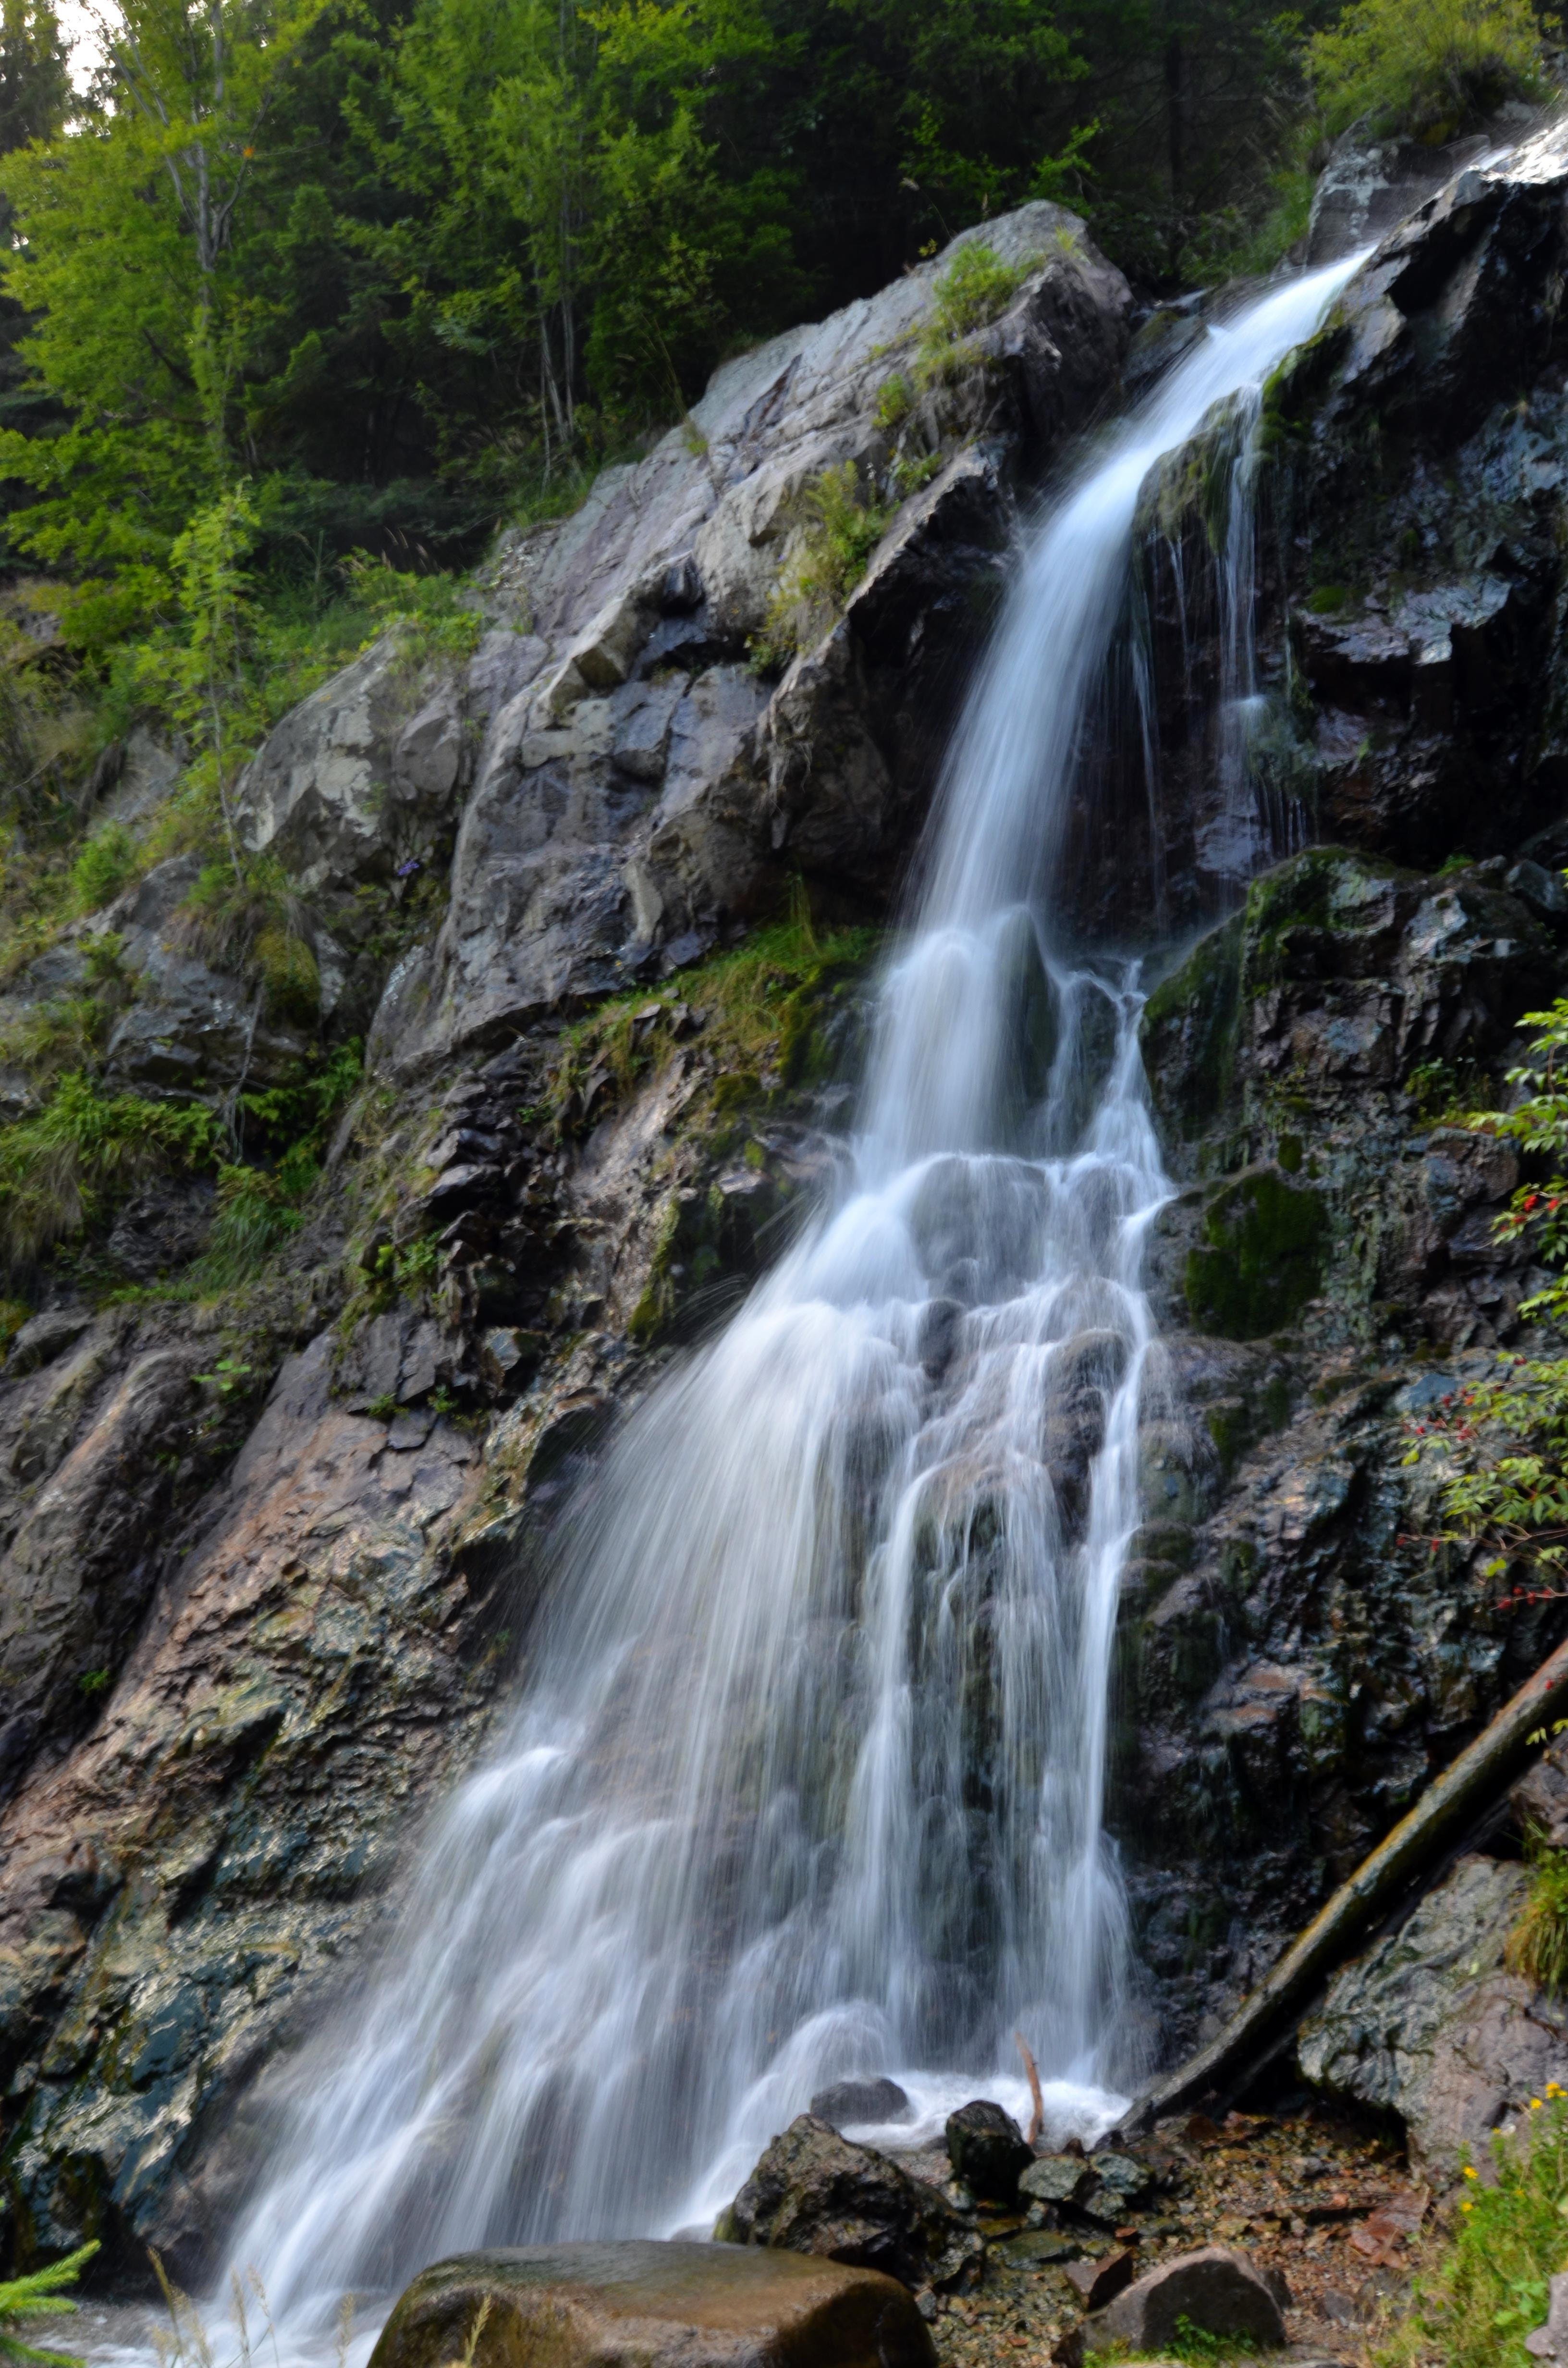
water, rock, waterfall, stream, body of water, wasserfall, cascada, water feature, watercourse, the apuseni mountains, varciorog waterfall